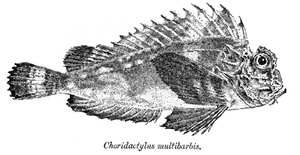
Choridactylus est un genre de poisson de la famille des Scorpaenidae.